Aad de Graaf

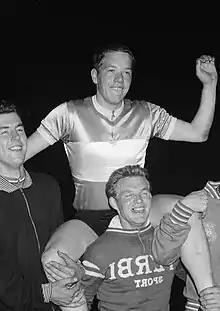
Aad de Graaf in 1961

Arie "Aad" de Graaf (22 October 1939 – 21 July 1995) was a Dutch track cyclist who was active between 1959 and 1966. He won national sprint titles in 1960–1962 and finished second in 1959 and 1963–1965. He competed in the sprint at the 1960 and 1964 Summer Olympics, but failed to reach the finals; in 1964 he finished in fourth place in the 2 km tandem event.